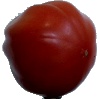
Label: Tomato Heart 1